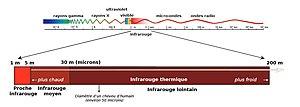
Découpage-spectre-infrarouge-en-astronomie
L’astronomie en infrarouge, souvent abrégée en astronomie infrarouge, est la branche de l’astronomie et de l’astrophysique qui étudie la partie située dans l'infrarouge du rayonnement émis par les objets astronomiques. La gamme de longueurs d’onde de l’infrarouge se situe entre 0,75 et 300 micromètres entre la lumière visible et les ondes submillimétriques. La lumière infrarouge émise par les objets célestes est en partie absorbée par la vapeur d’eau contenue dans l’atmosphère terrestre. Pour contourner ce problème la plupart des télescopes à infrarouge sont soit situés à des altitudes élevées, soit placés en orbite. L'infrarouge moyen et lointain ne sont pratiquement observables que depuis l'espace.